Beale Air Force Base

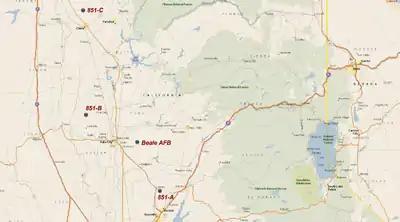
HGM-25A Titan I Missile sites

The 851st Strategic Missile Squadron operated three HGM-25A Titan I ICBM sites (1 February 1961 – 25 March 1965):